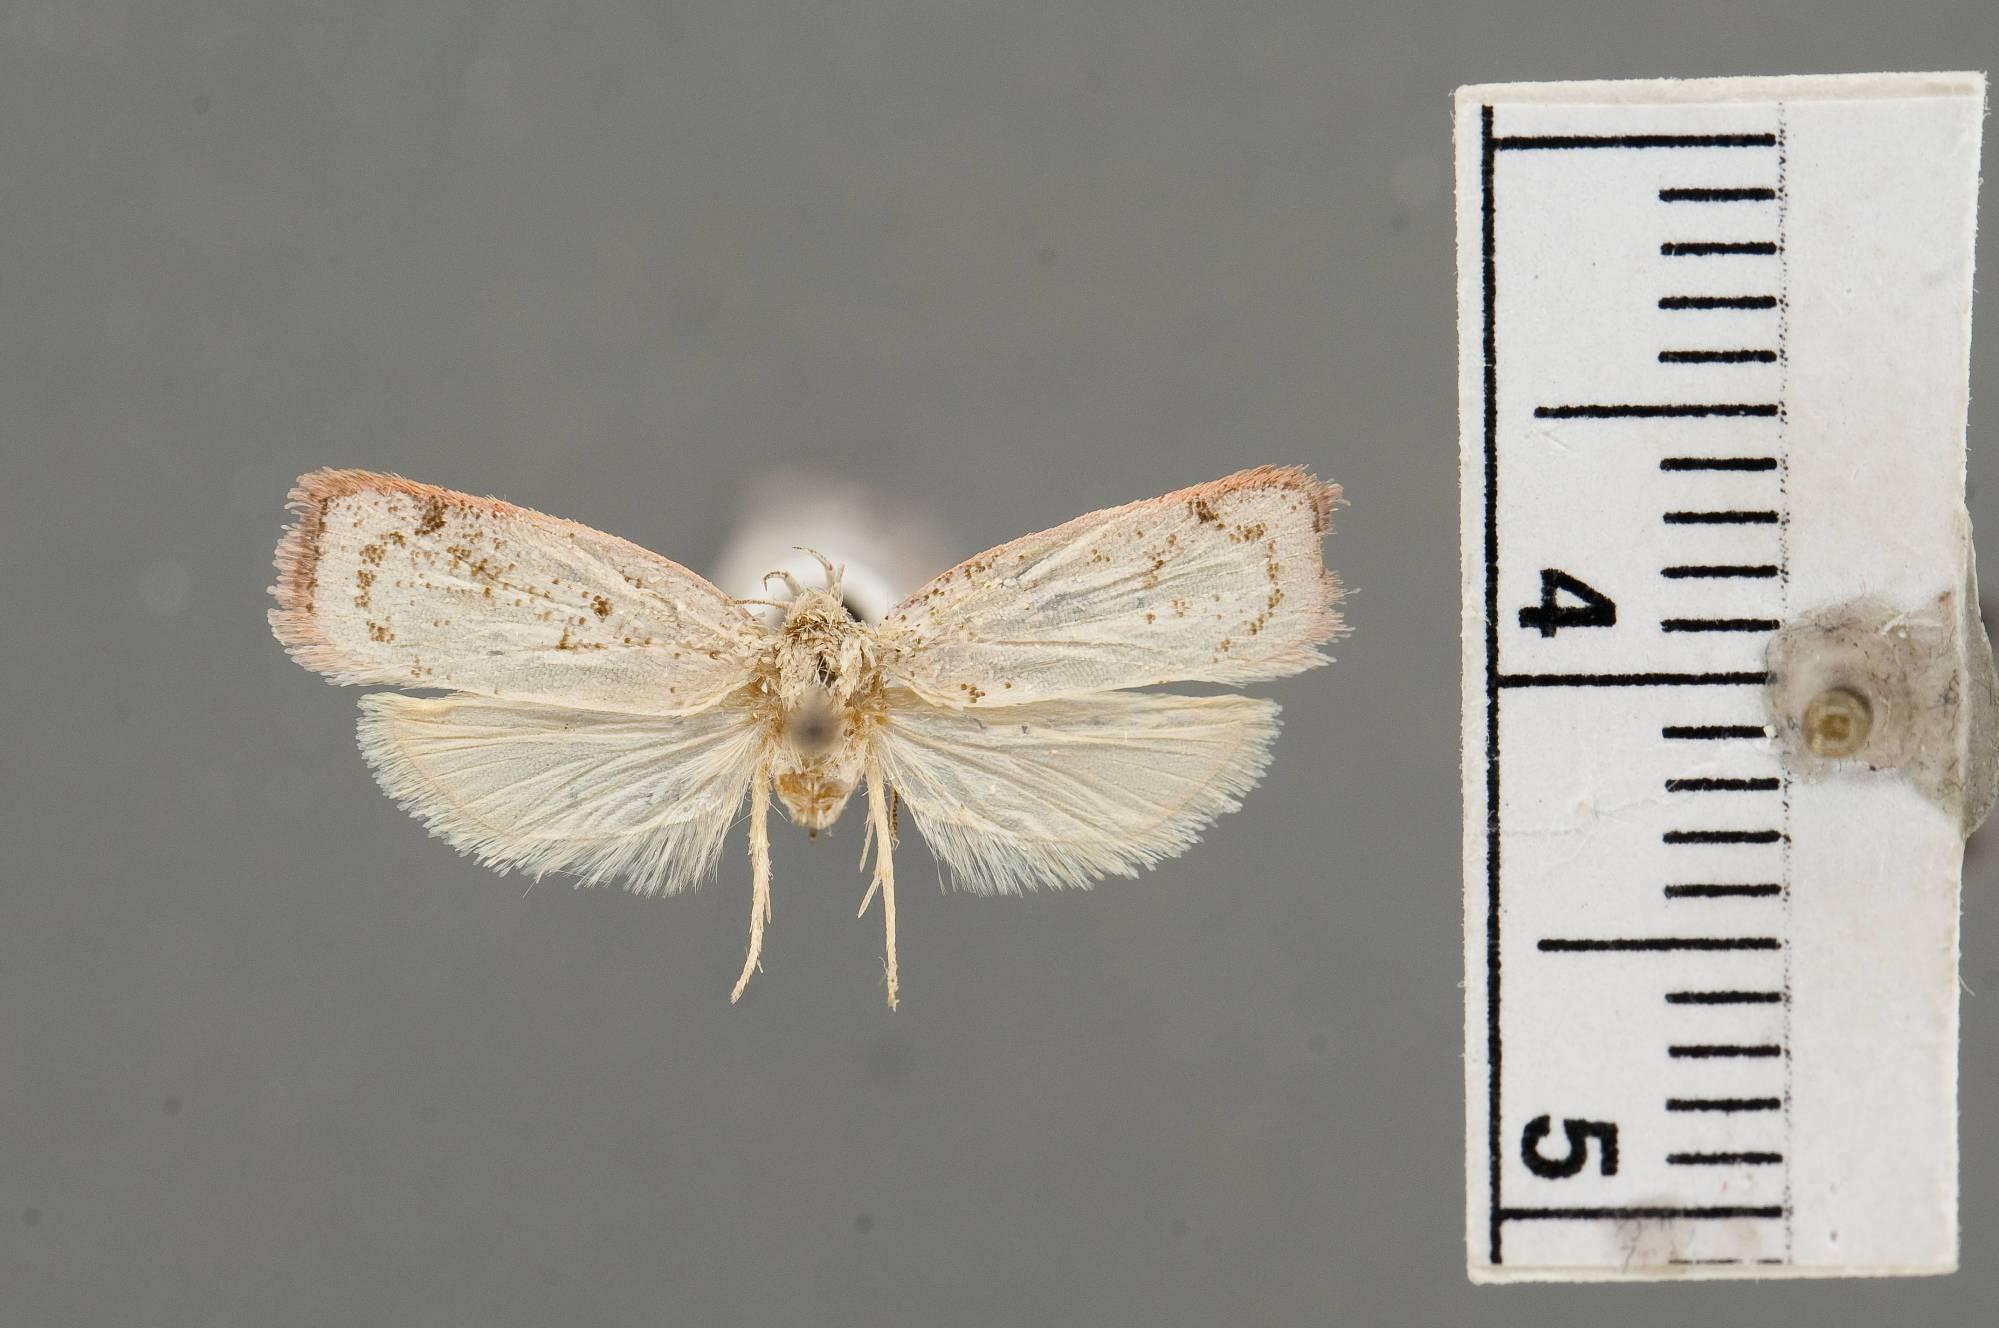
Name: Cryptolechia roseomarginella
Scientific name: Cryptolechia roseomarginella Busck, 1911
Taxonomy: Animalia, Arthropoda, Insecta, Lepidoptera, Glossata, Depressariidae, Cryptolechiinae
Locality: St. Jean, Maroni River, French Guiana
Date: [Not Stated]